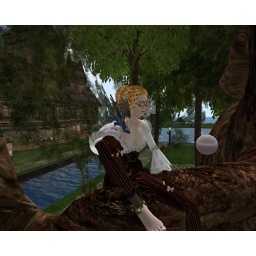
Anna and dragon, sitting in a tree